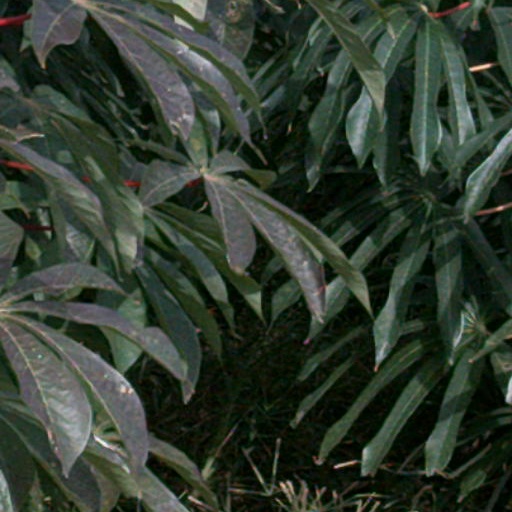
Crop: cassava